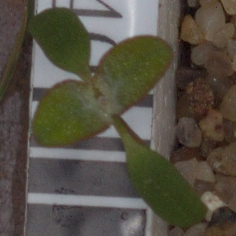
Label: fat_hen